Fernando Poe Jr. 2004 presidential campaign

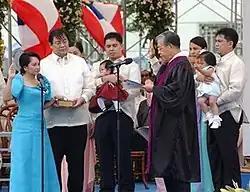
Arroyo, taking her oath of office for a full-term as president in Cebu City. In front of her is Chief Justice Hilario Davide Jr. The result of the election was a loss for Poe.

Political critics charged Poe of being heavily linked to political interest groups, and tried to compare his candidacy to that of Estrada, who ran on a similar platform, but was deposed from office and put under house arrest after numerous corruption scandals. While initially seen as the frontrunner in the campaign, his performance in opinion polls was eventually surpassed by the incumbent Gloria Macapagal Arroyo, who did win the election.